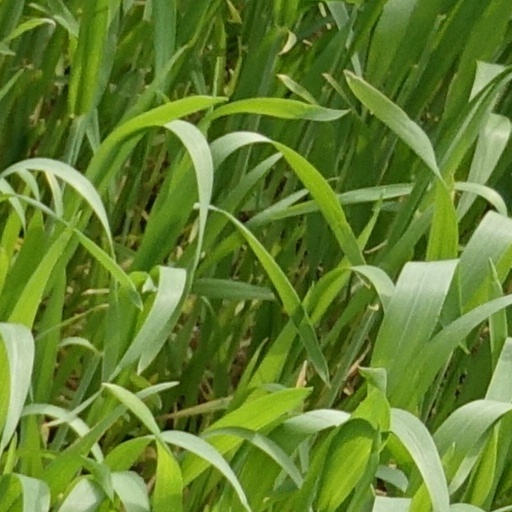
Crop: wheat